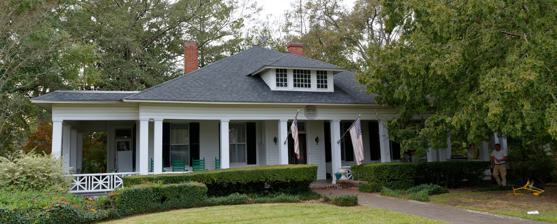
Building: Dr. James W. Daniel House
Country: United States of America
Year built: 1910
United States historic place Dr. James W. Daniel House U.S. National Register of Historic Places Location 102 N. Newton St., Claxton, Georgia Coordinates 32°09′48″N 81°54′19″W / 32.16333°N 81.90528°W / 32.16333; -81.90528 ( Dr. James W. Daniel House ) Area less than one acre Built 1910 Architectural style Colonial Revival, Bungalow/craftsman NRHP reference No. 83000192 Added to NRHP April 7, 1983 The Dr. James W. Daniel House , at 102 N. Newton St. in Claxton, Georgia , was built in 1910.  It was listed on the National Register of Historic Places in 1983. It is a Georgian Revival cottage, with Craftsman influence. James W. Daniel graduated from Jefferson Medical College in Philadelphia.  He married Miss Possie B. Callaway, of Gordon Springs, Georgia , in 1909, and the couple came to Claxton to live at his parents' house across the street on N. Newton, while the house was being constructed. The house is significant to the architectural and local history of Claxton and Evans County . Architecturally, it is a Georgian Revival with American Craftsman style cottage, having been designed by a licensed architect with unusual details making it quite distinct from other construction of the period. It is also significant as the home of Davis, a prominent politician, physician, and philanthropist. References